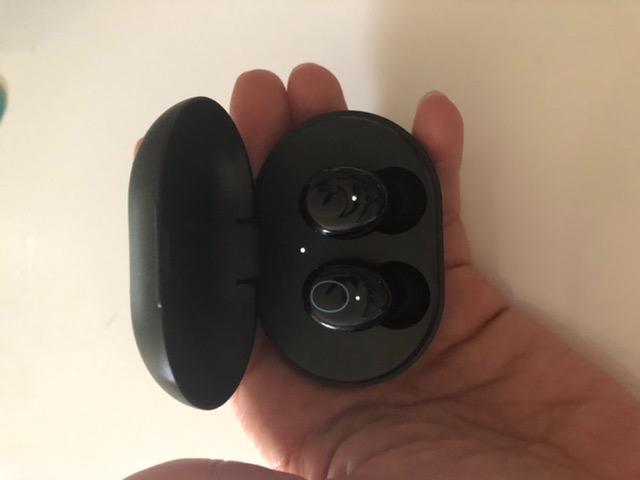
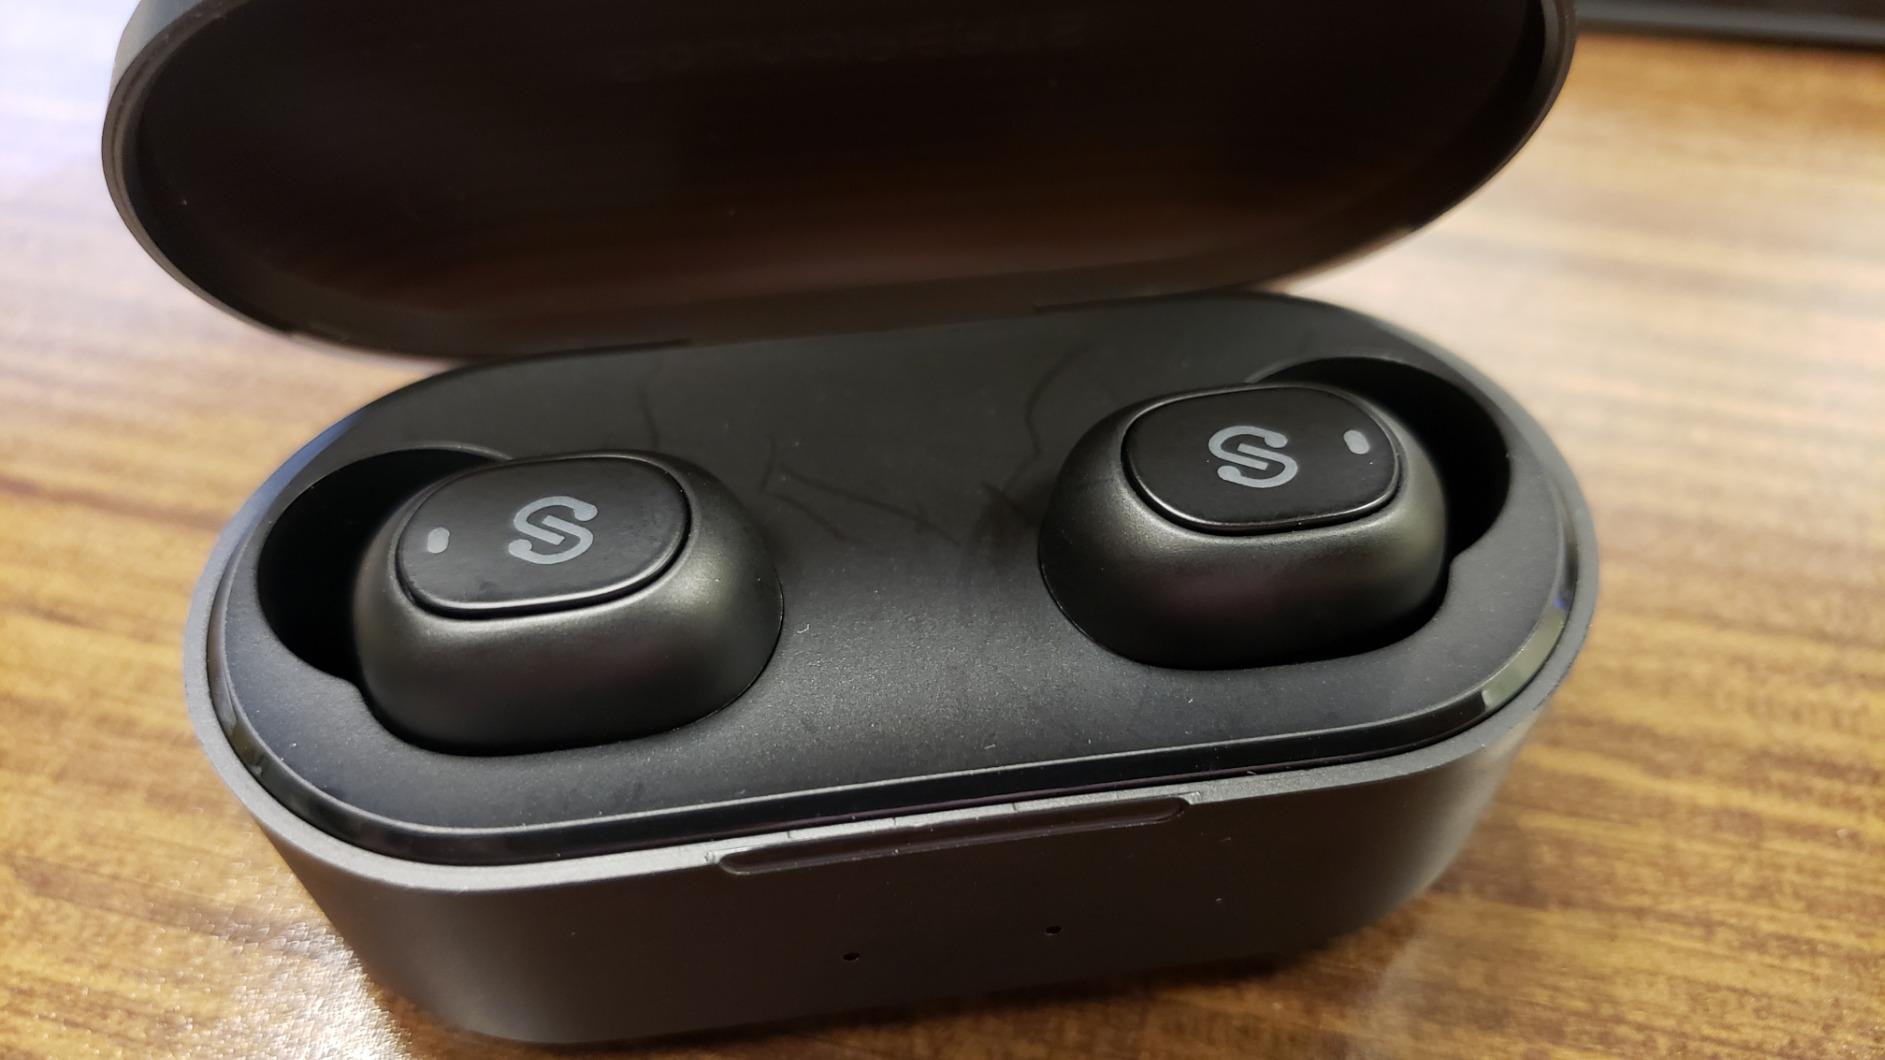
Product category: earbuds
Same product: no